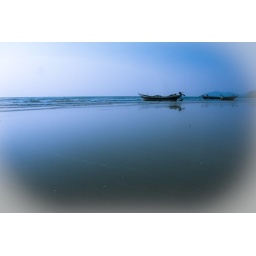
boat in turtle beach